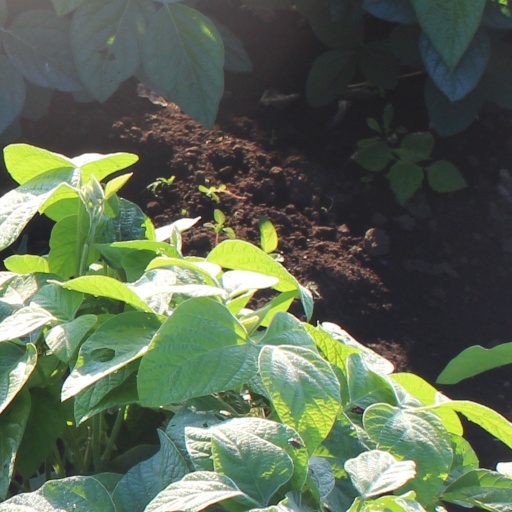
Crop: soybean